Lenkom Theatre

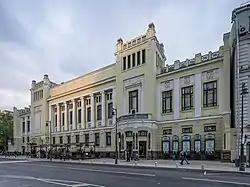
Former Merchant Club in 2019

Lenkom Theatre, formerly known as Lenin’s Komsomol Moscow Theatre or Moscow Leninist Komsomol Theatre is the official name of what was once known as the Moscow State Theatre named after Komsomol, a Communist youth league set up by Vladimir Lenin.